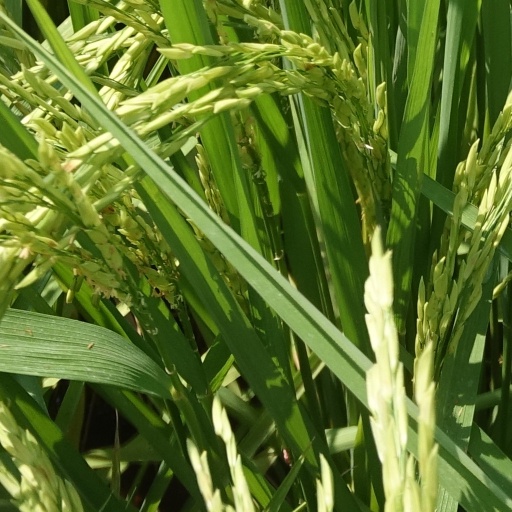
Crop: rice